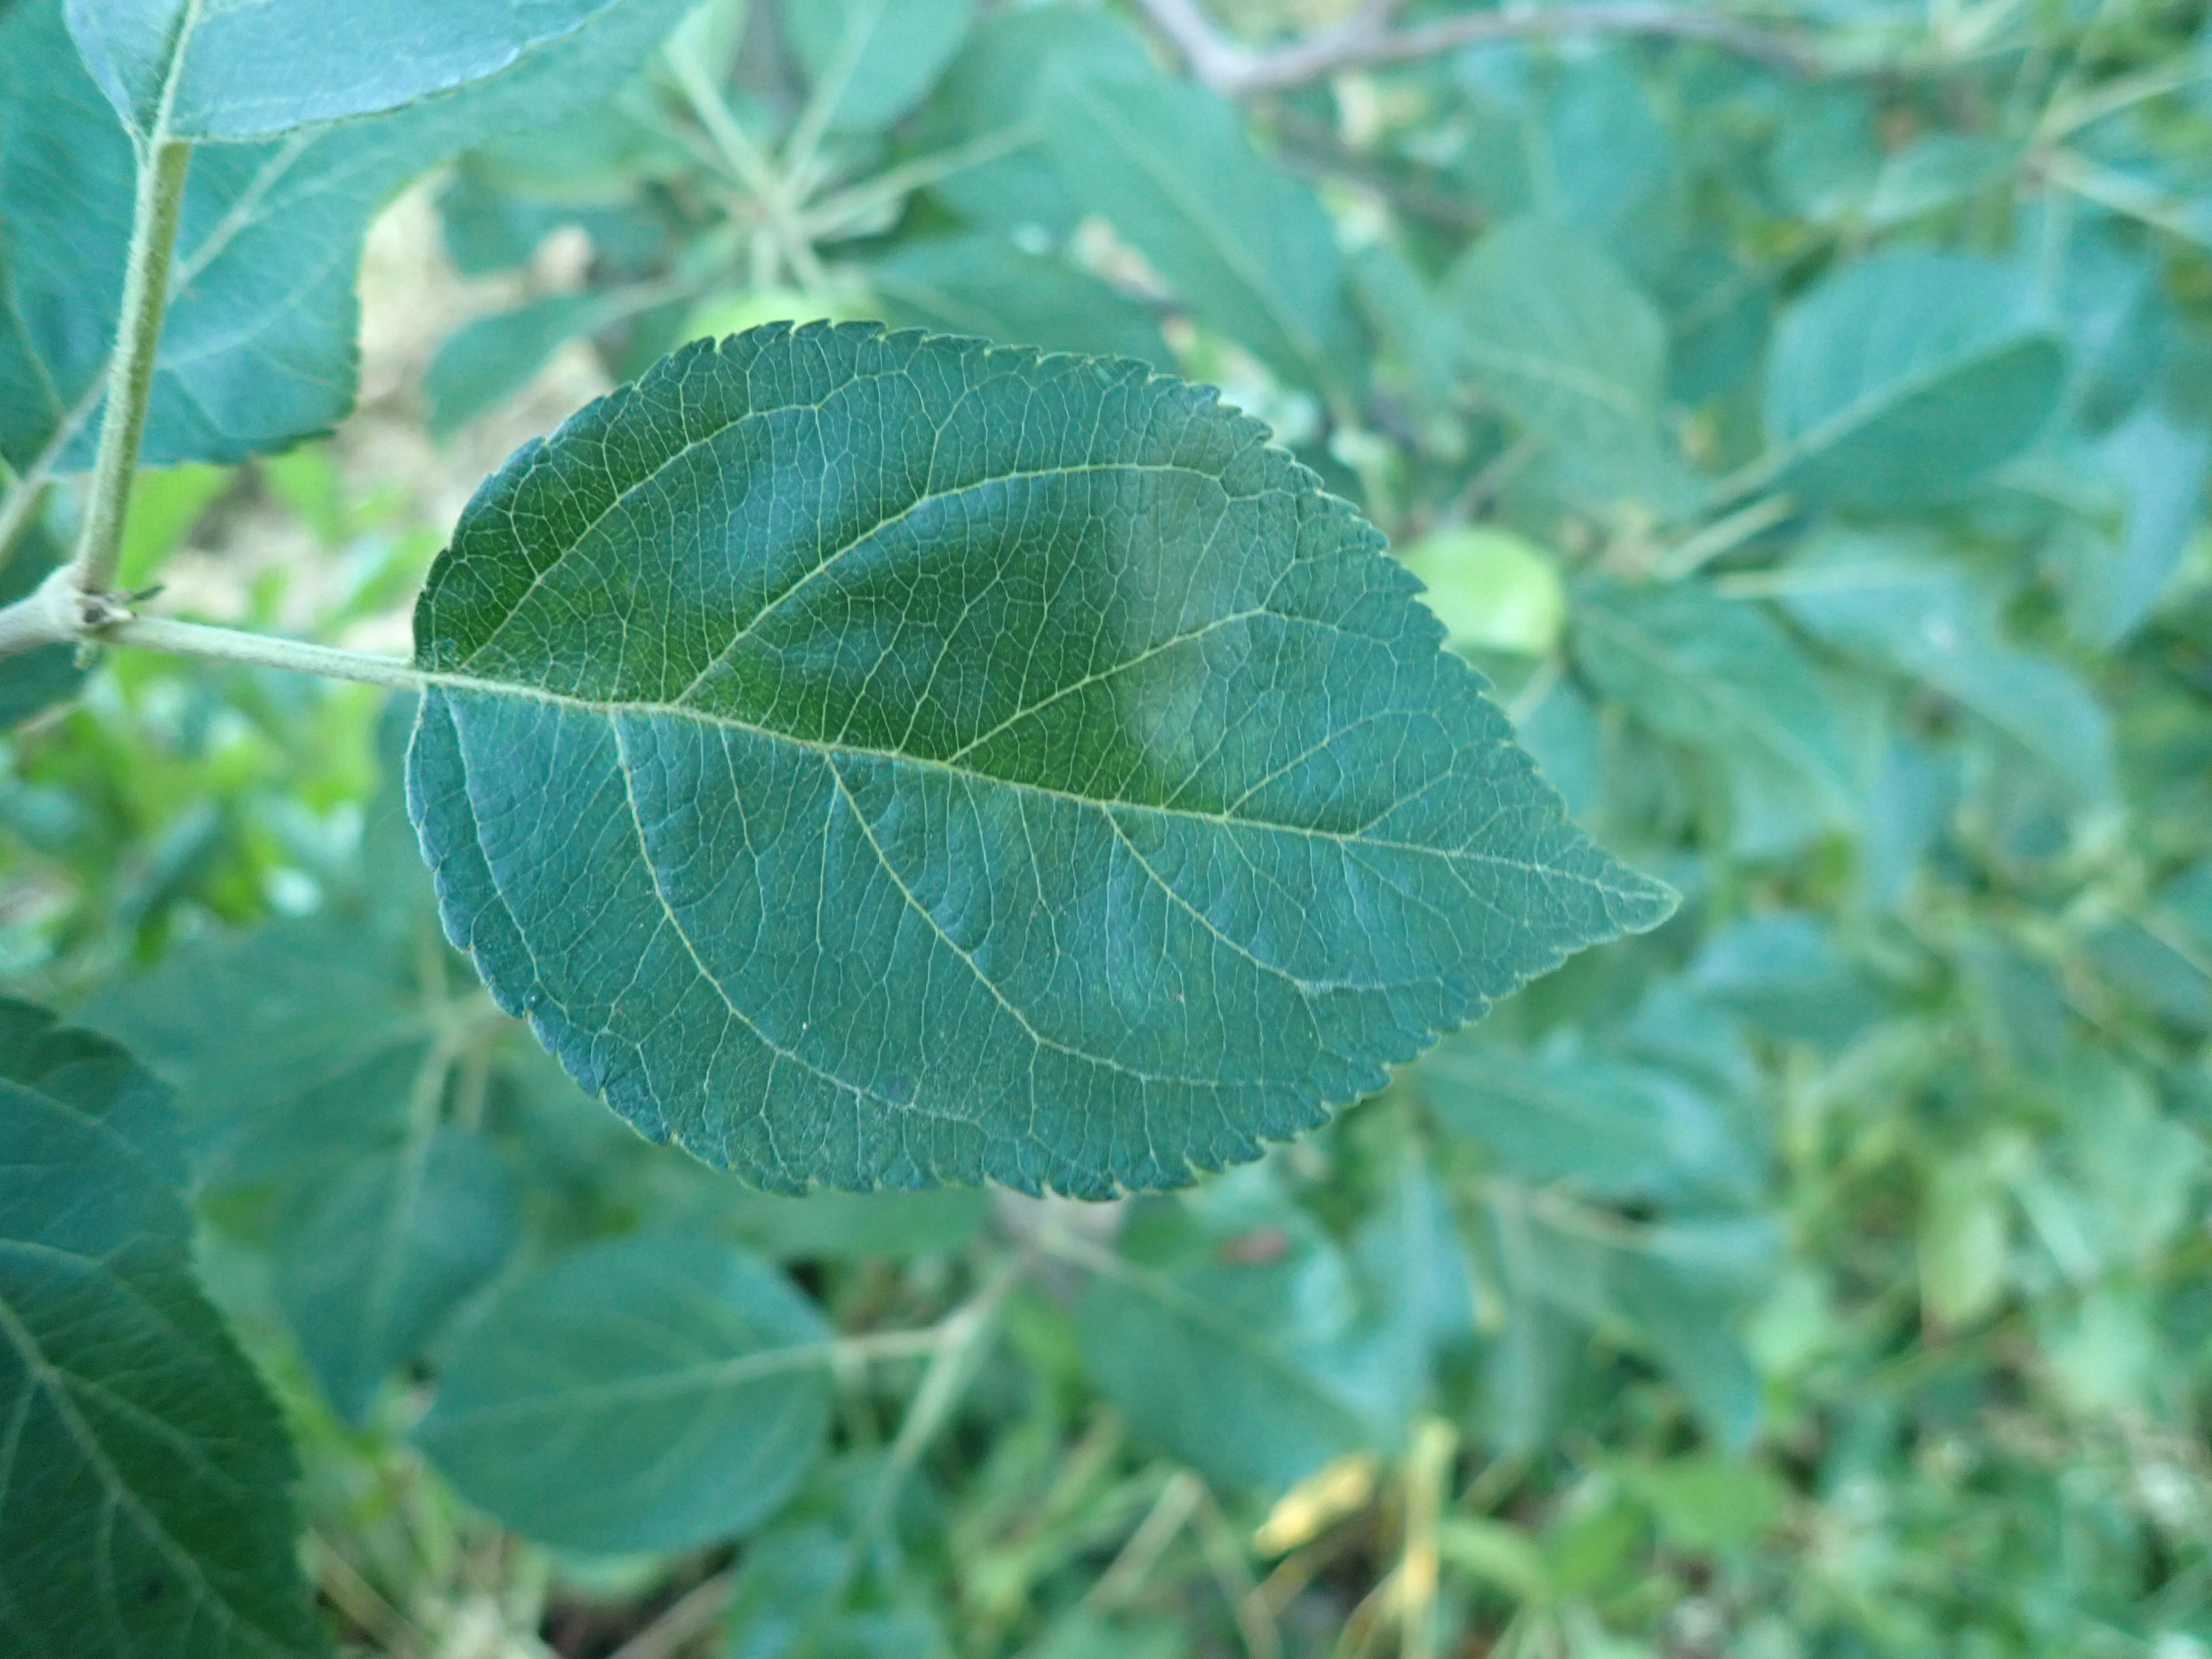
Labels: healthy